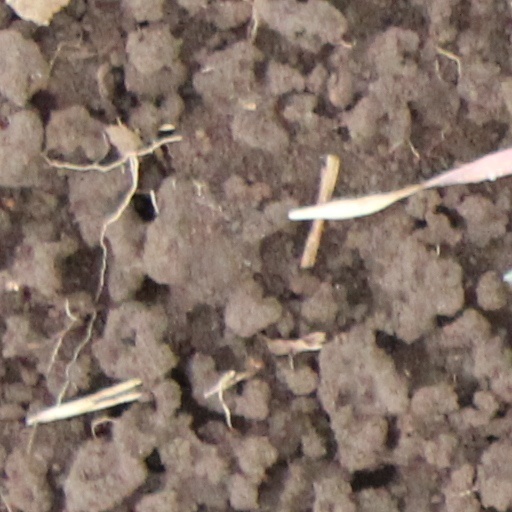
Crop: wheat